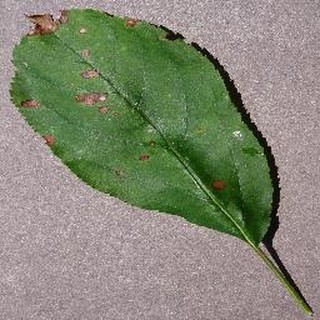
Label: apple_black_rot